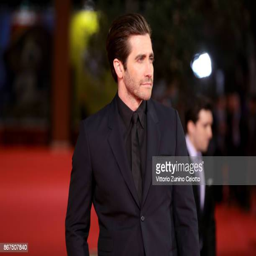
actor walks a red carpet during film festival